Klaus Gjøstein

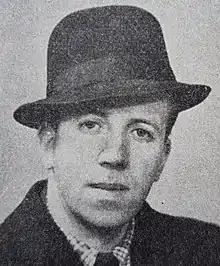
Klaus Gjøstein IKL

He was born in Voss as a son of Olav Gjøstein and Marta Kvale. He studied at the Norwegian National Academy of Craft and Art Industry and the Norwegian National Academy of Fine Arts from 1927 to 1930.